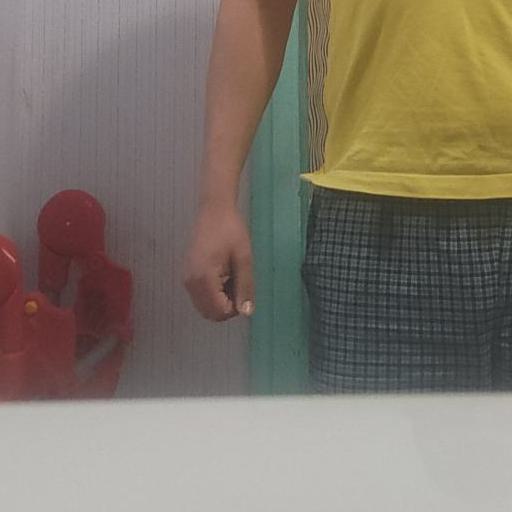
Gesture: no_gesture